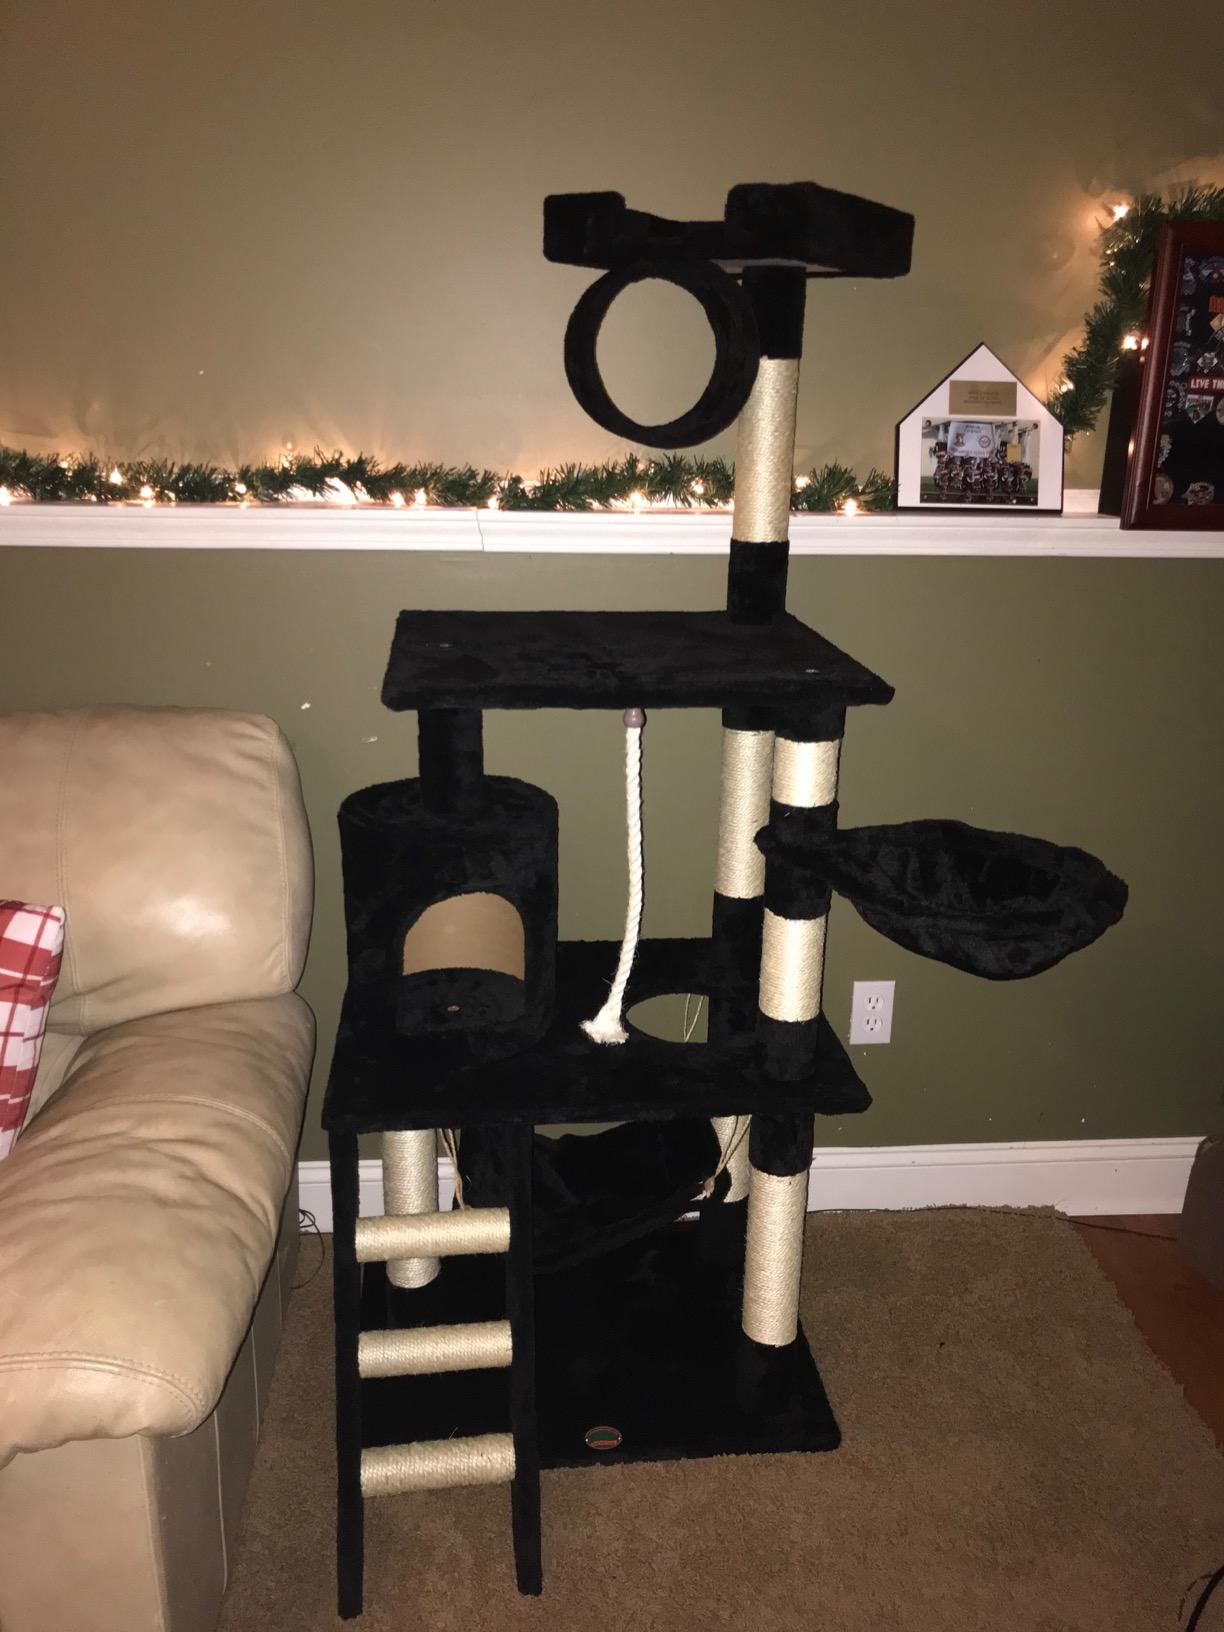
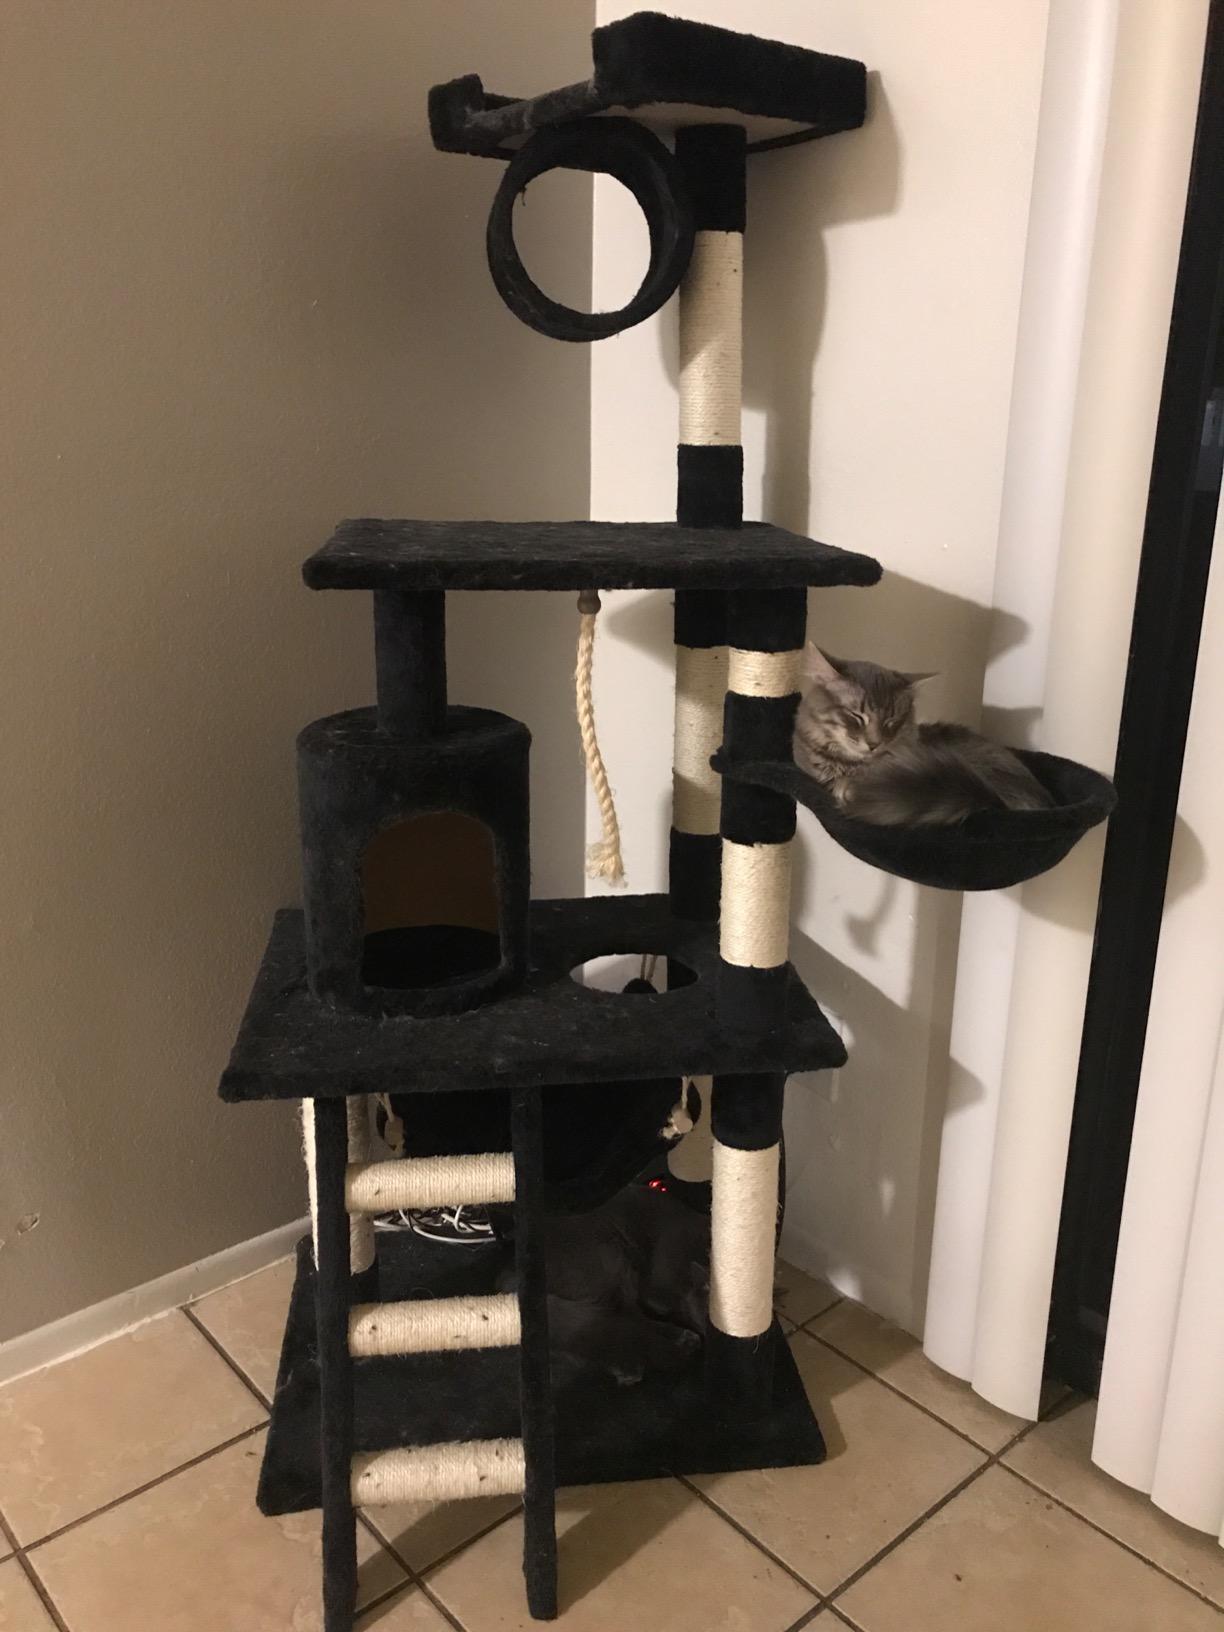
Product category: items_cat tree
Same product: yes